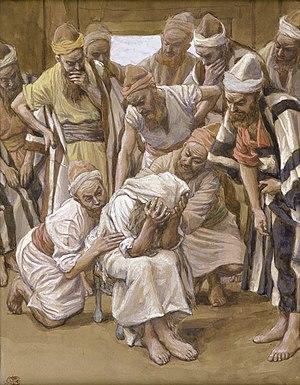
Le deuil a lieu dans le judaïsme lorsqu'une personne perd son père, sa mère, son frère, sa sœur, son fils, sa fille ou son conjoint.